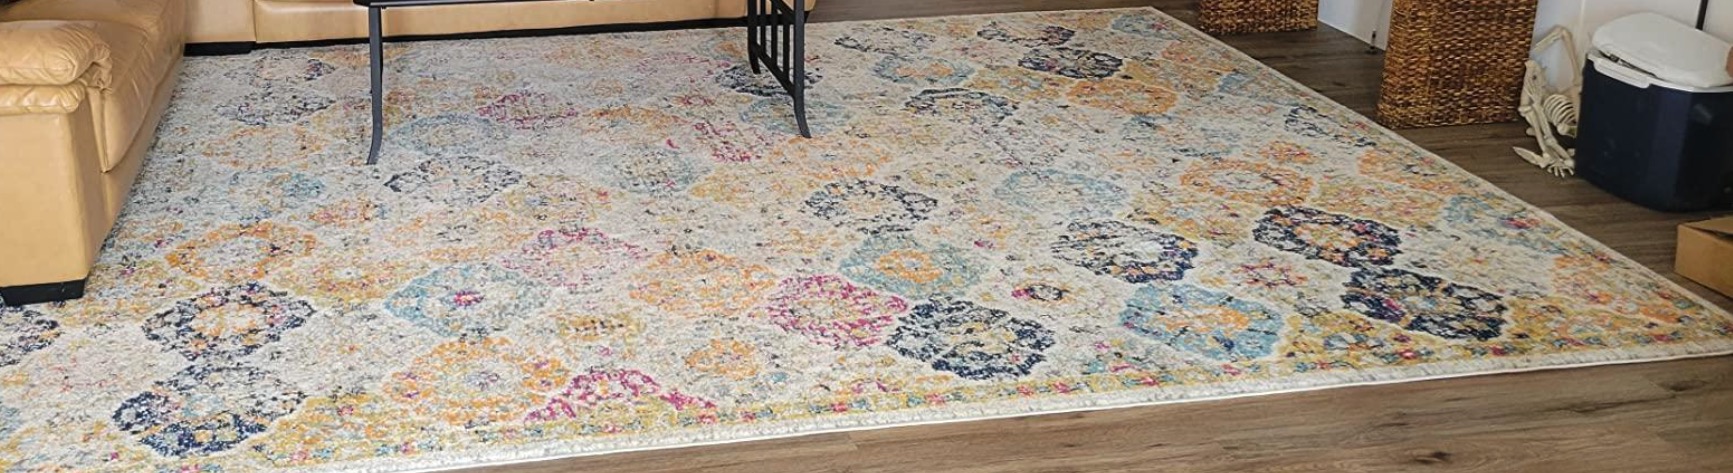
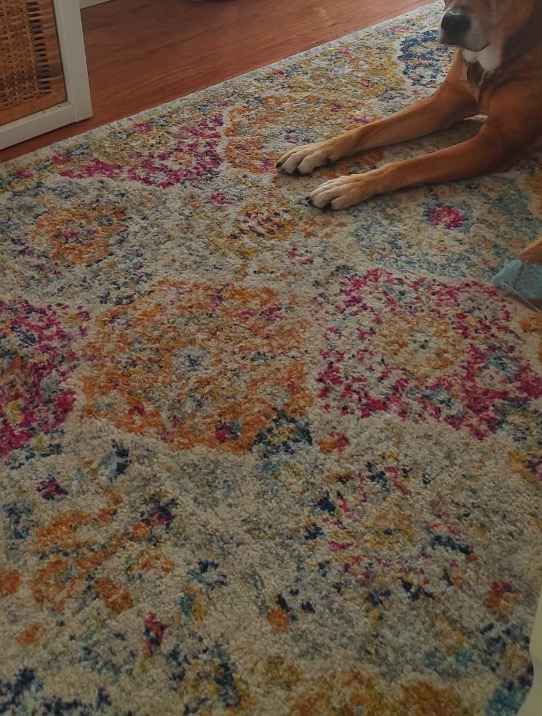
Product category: misc
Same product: yes